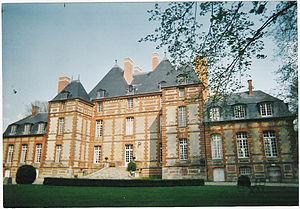
Château de Fleury-la-Forêt
Fleury-la-Forêt est une commune française située dans le département de l'Eure en région Normandie.
Cet article recense de manière non exhaustive les châteaux, maisons fortes, manoirs, mottes castrales, situés dans le département français de l'Eure, en France.
Le château de Fleury-la-Forêt est un château du XVIIᵉ siècle situé dans la commune de Fleury-la-Forêt, dans l’Eure.